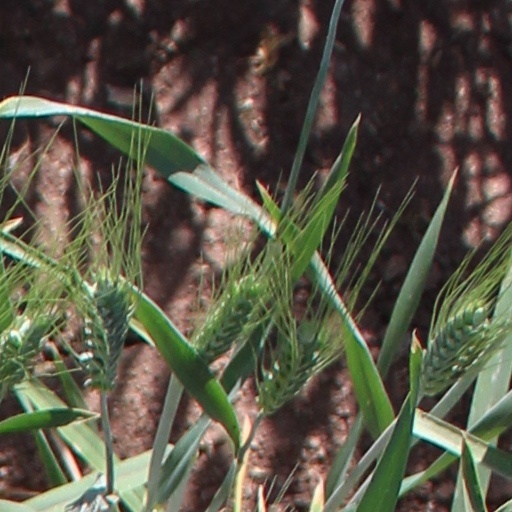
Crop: wheat